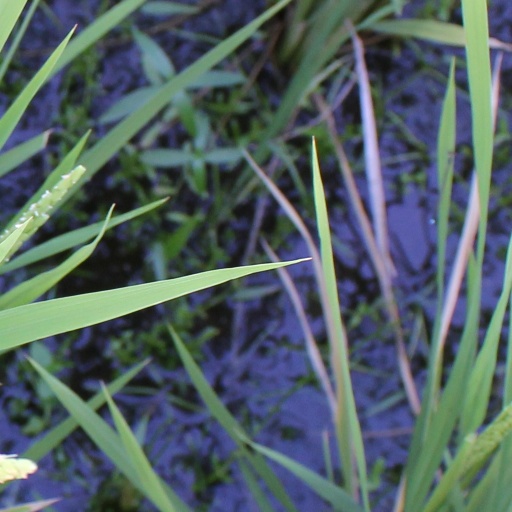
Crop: rice